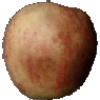
Label: red_apple